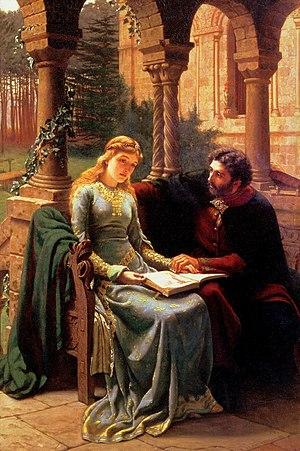
Héloïse, en latin Eloysa, parfois Heloisa ou Heloissa, née vers 1092 et morte le 16 mai 1164, est une intellectuelle du Moyen Âge, épouse d'Abailard et première abbesse du Paraclet. Elle serait la fille née de l'union scandaleuse de Hersende de Champagne, Dame de Montsoreau avec le Grand bouteiller de France Gilbert de Garlande. Chantre de l'amour libre, elle est la deuxième femme de lettres d'Occident dont le nom soit resté et le premier écrivain à affirmer et définir la spécificité du désir féminin.